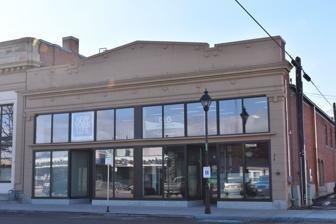
Building: E. H. Dewey Stores
Country: United States of America
Year built: 1919
U.S. historic building United States historic place E. H. Dewey Stores U.S. National Register of Historic Places E.H. Dewey Stores in 2019 Show map of Idaho Show map of the United States Location 1013-15 1st. St., S., Nampa, Idaho Coordinates 43°34′48″N 116°33′38″W / 43.58000°N 116.56056°W / 43.58000; -116.56056 ( Dewey, E. H., Stores ) Area less than one acre Built 1919 ( 1919 ) Architect Tourtellotte & Hummel MPS Tourtellotte and Hummel Architecture TR NRHP reference No. 82000323 Added to NRHP November 17, 1982 The E. H. Dewey Stores in Nampa , Idaho , is the remnant of an L-shape building that once surrounded the Farmers and Merchants Bank at the corner of 11th Avenue and 1st Street. The L-shape was designed to contain two stores in each wing. The 1-story, stone and brick building was designed by Tourtellotte and Hummel and constructed in 1919, and it reveals a restrained Neoclassical architecture common in commercial buildings of the early 20th century. The building was added to the National Register of Historic Places in 1982. History The Farmers and Merchants Bank building was constructed in 1919, and a major stockholder and bondholder in the bank was Edward H. Dewey, a Nampa financier with farming and mining interests in Idaho. Dewey served as Nampa mayor 1908–1912. Dewey owned lots adjacent to the corner bank, and in 1919 he developed the property into an L-shape commercial space with four storefronts to surround the bank. Part of the building facing 11th Avenue was later demolished, but frontage on 1st Street remains with little alteration. The Dewey Building, originally known as the Purdum Building, was a drygoods store and later the location of The Idaho Press-Tribune . After the Nampa Public Library renovated the Farmers and Merchants Bank building in 1966, the adjacent Dewey Building became part of the library in 1985. When the library relocated to its current building, the Dewey Building was refitted for commercial space. See also Nampa Department Store References